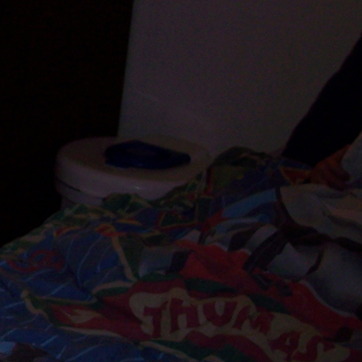
Material: plastic